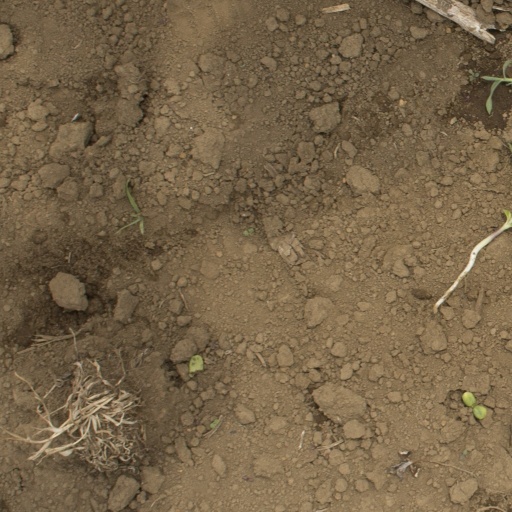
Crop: Jerusalem artichoke